Puohine

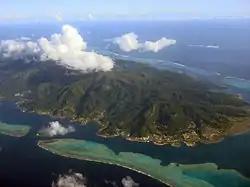
Raiatea, the island on which Puohine is located

Pūohine is an associated commune on the island of Raiatea, in French Polynesia. It is part of the commune Taputapuatea. According to the 2022 census, the population was 362.